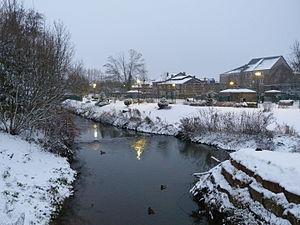
Le parc et la Messancy
Athus est une localité et une section de la ville belge d'Aubange. Elle est située en Région wallonne, dans la province de Luxembourg, dans le Pays d'Arlon. On y parle le français et la langue vernaculaire traditionnelle est le luxembourgeois.
Aubange est une ville francophone de Belgique située en Région wallonne et en Ardenne belge dans le Pays d’Arlon et dans la province de Luxembourg Elle tient son nom du village d'Aubange qui est une localité en faisant partie ainsi qu'une des quatre sections de la commune.